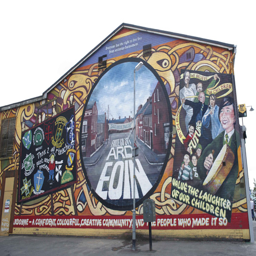
this mural replaced one that likened the dispute - when girls had to be escorted to school by riot police - to the incident